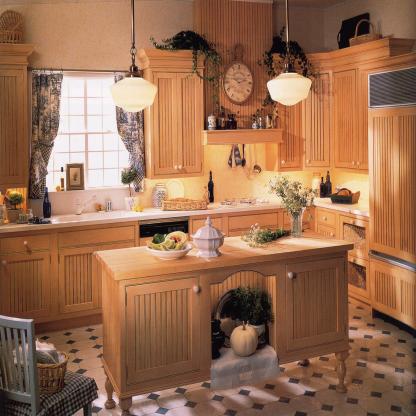
Scene: Indoor